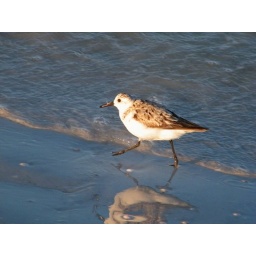
beautiful little bird running along the beach in the early morning light